Envirochemie

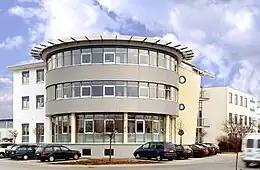
Headquarters of EnviroChemie in Roßdorf, near Darmstadt

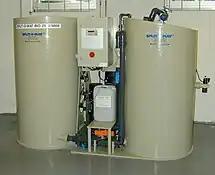
Split-O-Mat compact treatment plant

Envirochemie GmbH is a company that designs and manufactures wastewater treatment facilities. Envirochemie GmbH headquartered in Roßdorf, near Frankfurt/Main, Germany.